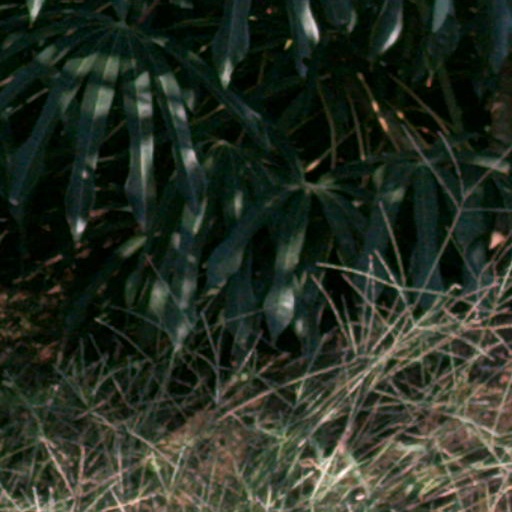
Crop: cassava